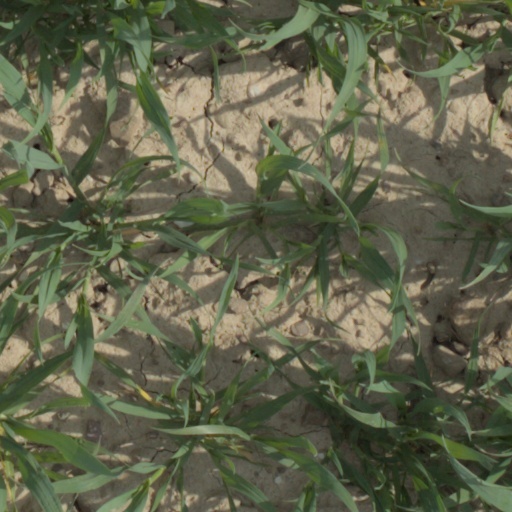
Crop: wheat